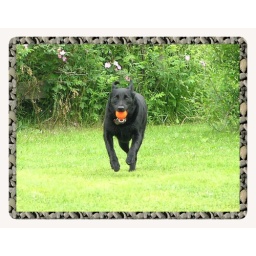
Nikki in action photo made with rounded beach stones framing effect in Photoshop